Captain America: The First Avenger

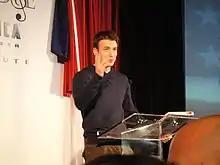
Evans promoting the film at Comic-Con in July 2011 during the Military Salute

At the 2010 San Diego Comic-Con, some footage that had been shot in the previous week was shown at the San Diego Convention Center. The first television advertisement aired during Super Bowl XLV on the Fox network in the United States. Paramount paid $3 million to run the 30-second advertisement. The first full trailer was released in March 2011. In May 2011, the USO girls from the film performed aboard the at the Intrepid Sea-Air-Space Museum as a part of the 2011 Fleet Week celebration in New York City. In June 2011, Dunkin' Donuts and Baskin-Robbins teamed with Marvel to search for real-life super-soldiers. The contest sought nominations for veterans or active U.S. servicepersons making a difference where they live or serve. In July 2011, Paramount Pictures promoted the film during an Independence Day celebration hosted by the Chicago White Sox. Promotional partners include Harley-Davidson, Dunkin' Donuts and Baskin-Robbins.